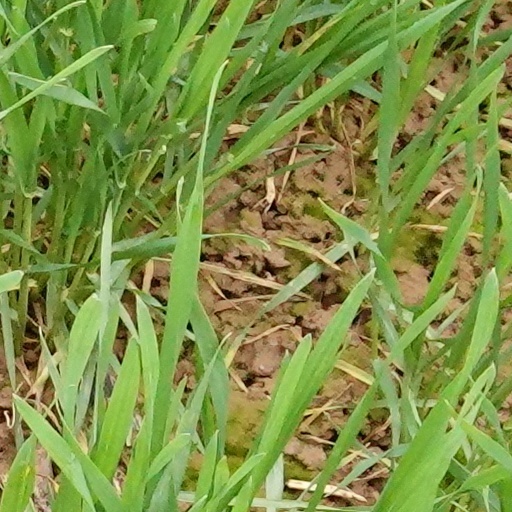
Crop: wheat